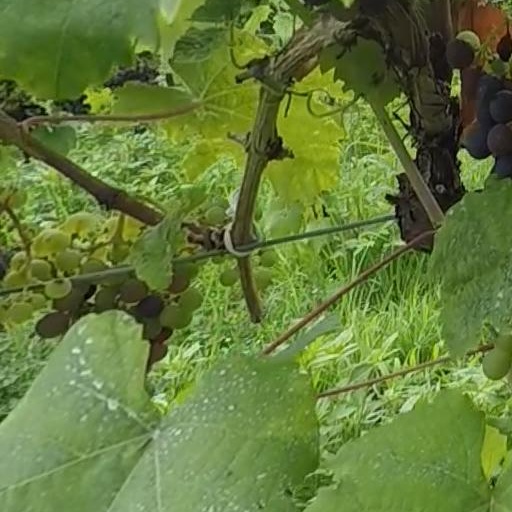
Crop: grape